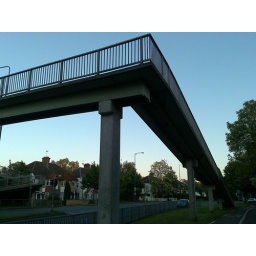
Road bridge over north circular road